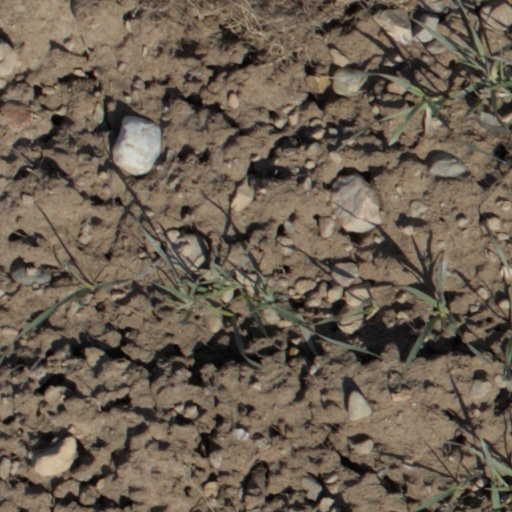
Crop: wheat